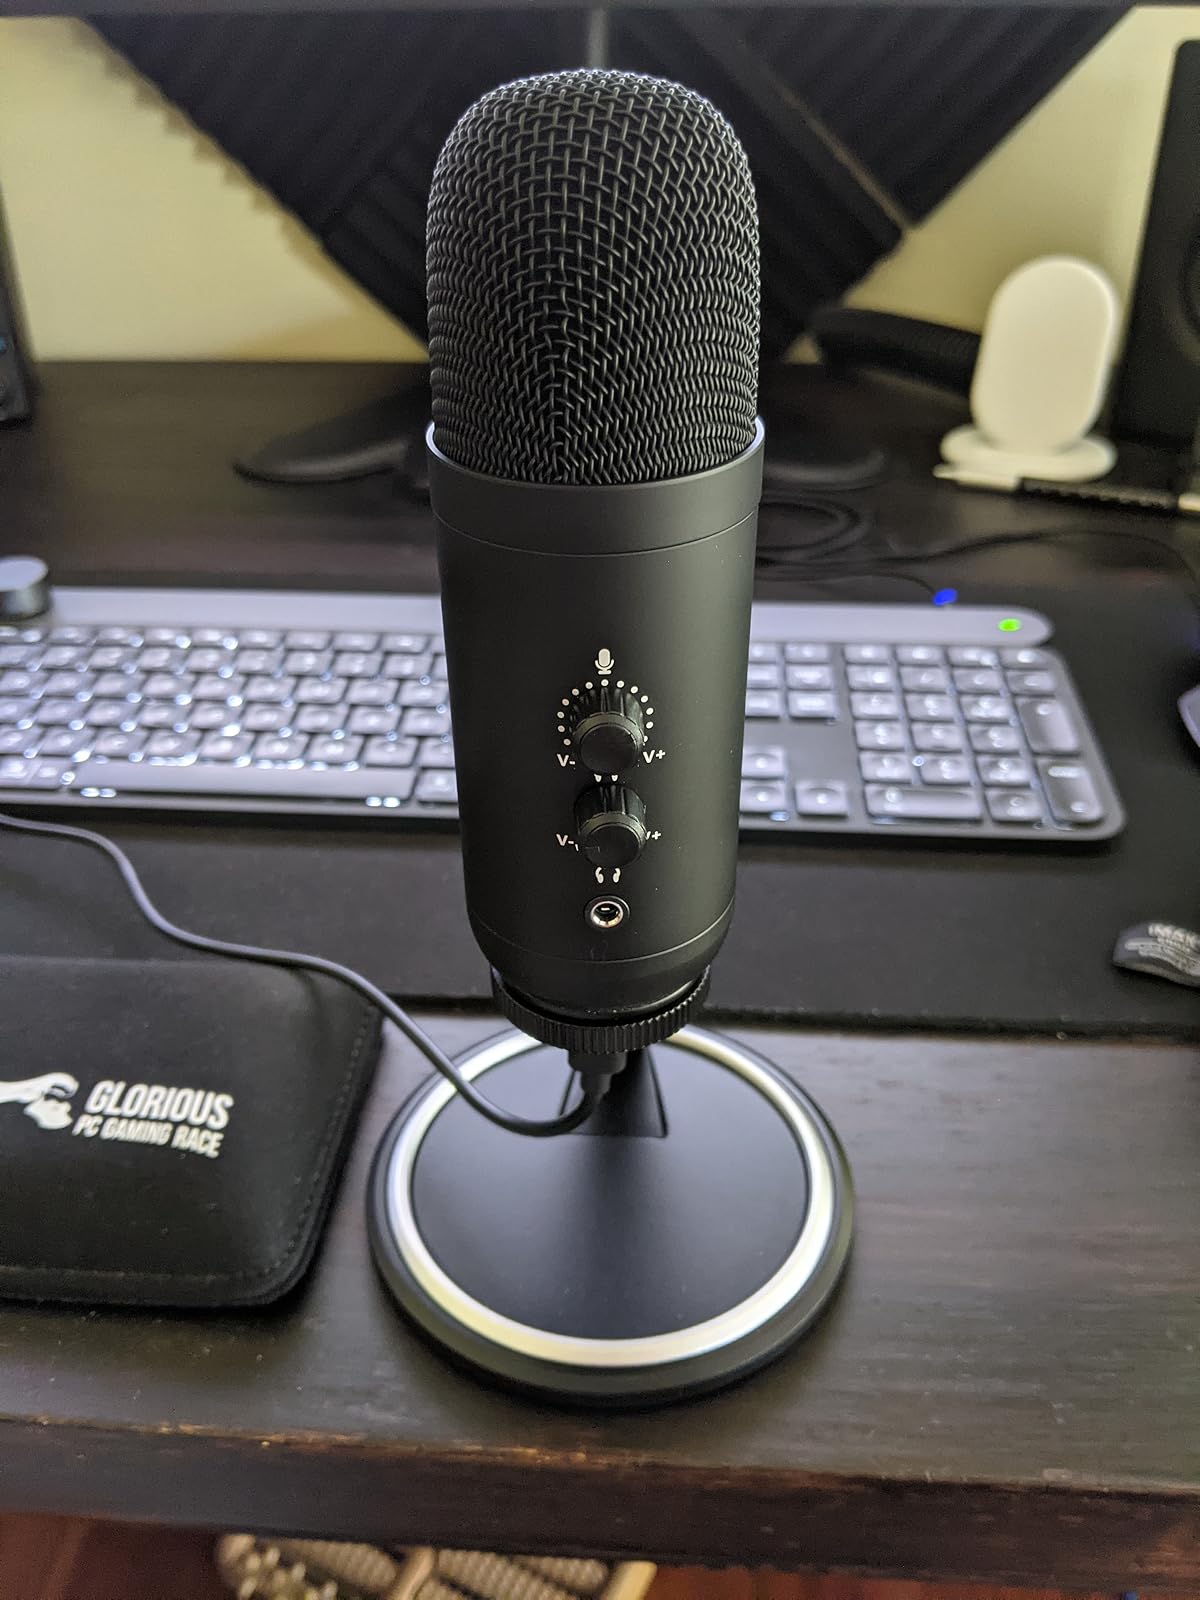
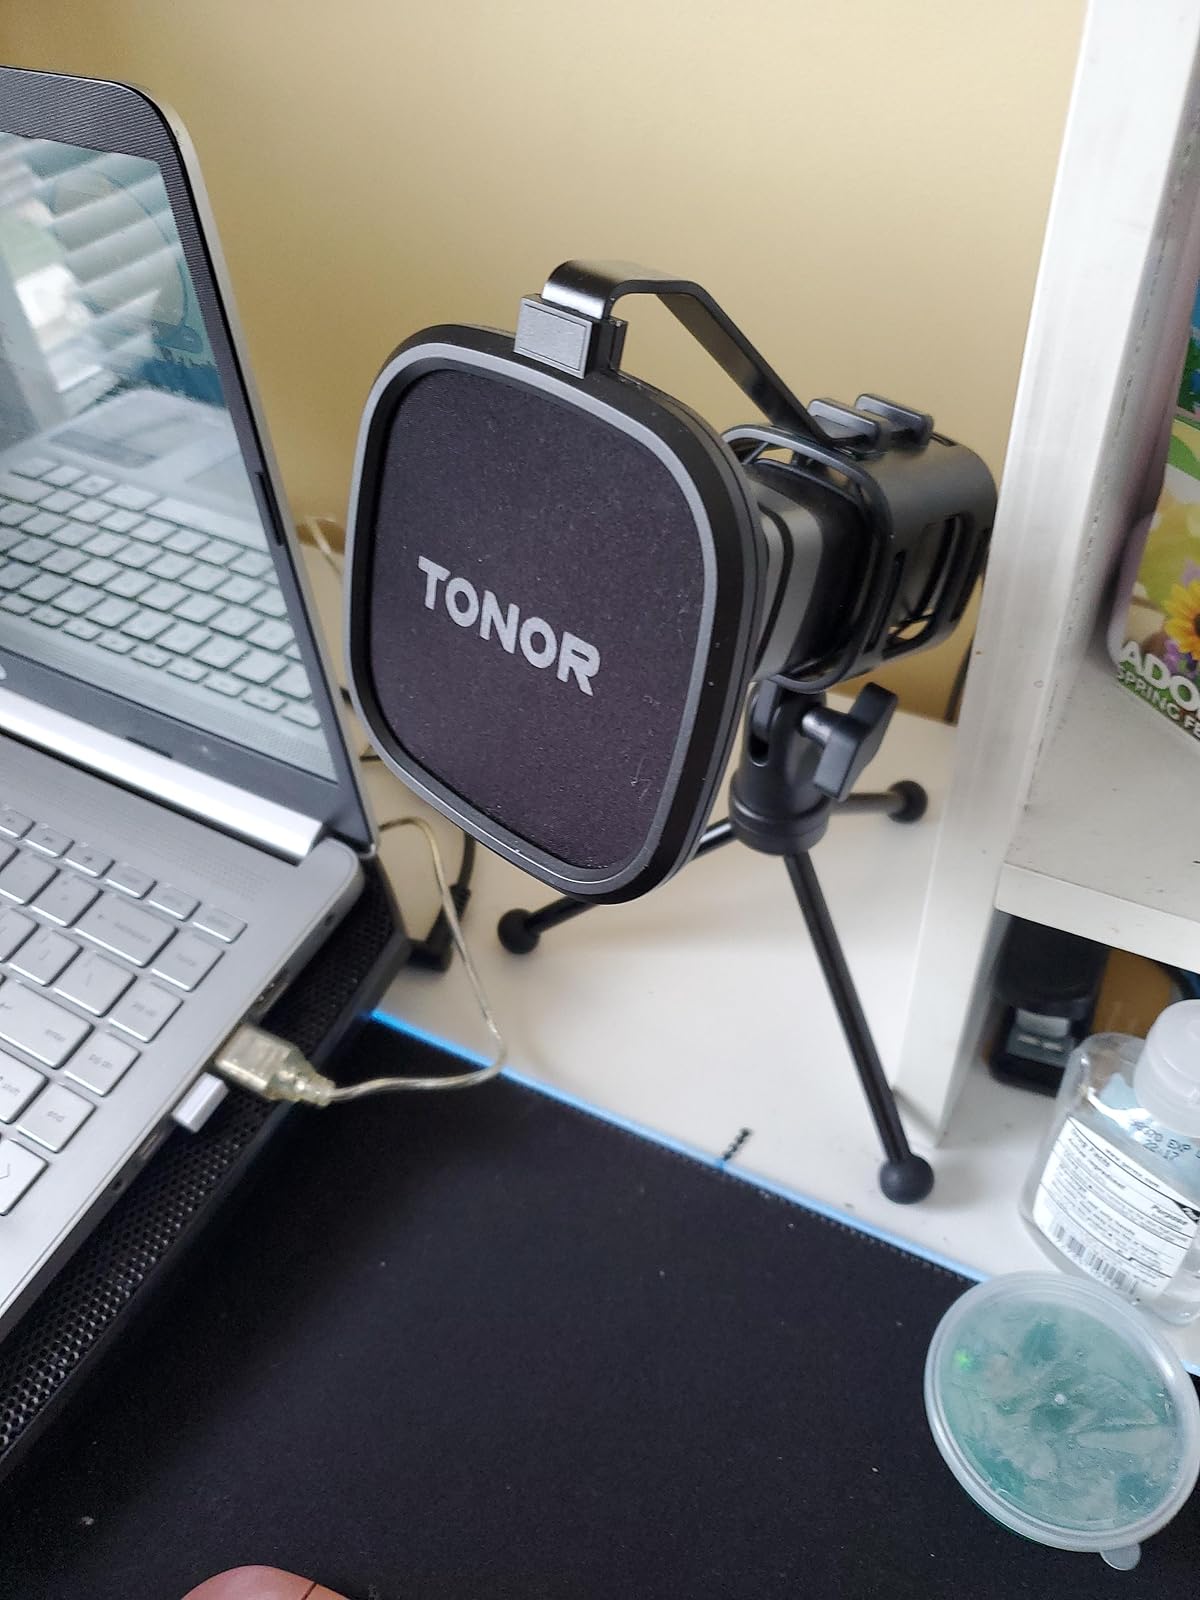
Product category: microphone
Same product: no